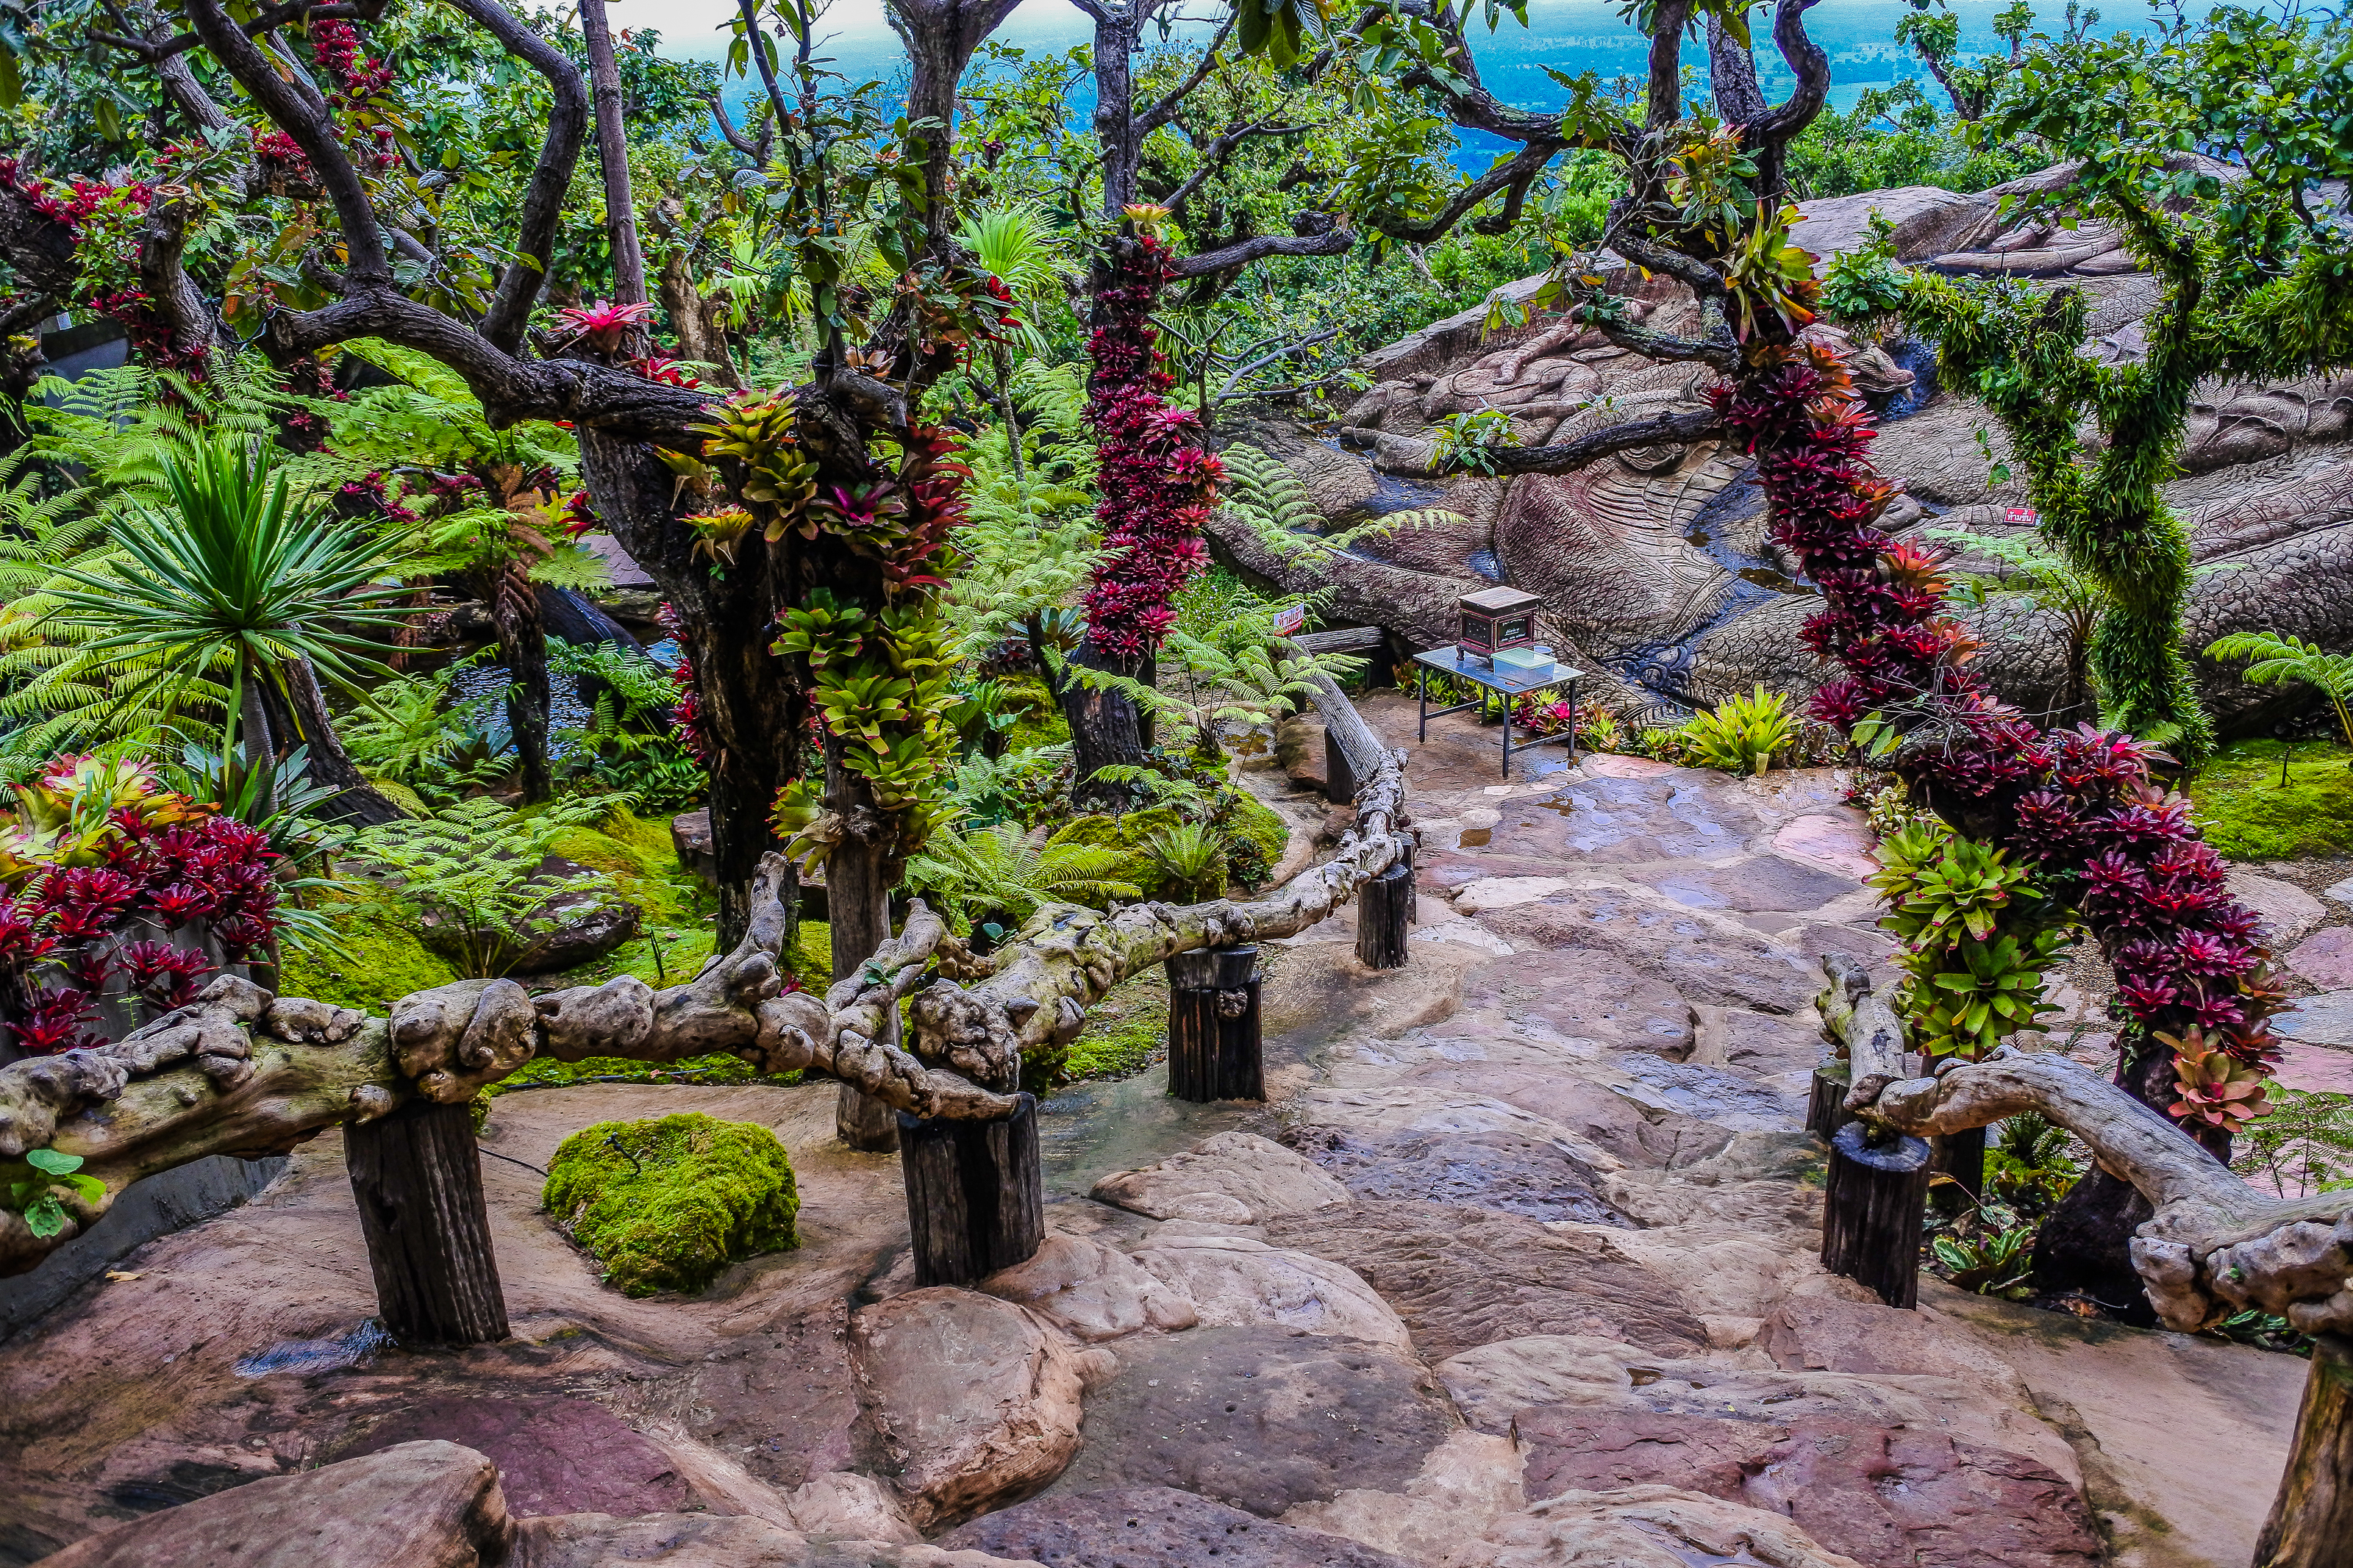
beautiful, beauty, bloom, blooming, blossom, botanical, botany, bouquet, close, closeup, color, colorful, cool, countryside, flora, floral, flower, freshness, garden, gardening, grass, green, ground, holidays, home, house, landscape, landscaped, landscaping, lawn, lush, manicured, natural, nature, outdoor, park, path, paved, pavement, perennial, petal, plant, pretty, red, seasonal, stone, summer, walkway, white, yard, tree, vegetation, rock, wall, woody plant, botanical garden, spring, trail, shrub, forest, national park, vascular plant, groundcover, stone wall, wildflower, tourism, pine family, perennial plant